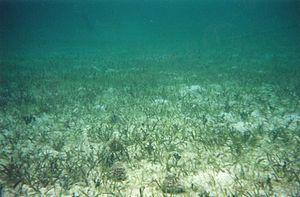
Thalassia testudinum également appelée « herbe à tortue », est une plante qui pousse sur les fonds marins tropicaux et forme des herbiers qui constituent des zones de frai pour les poissons. Elle est consommée par les tortues, d'où son nom vernaculaire. Cette plante est originaire de l'Atlantique ouest et vit dans les mers tropicales.